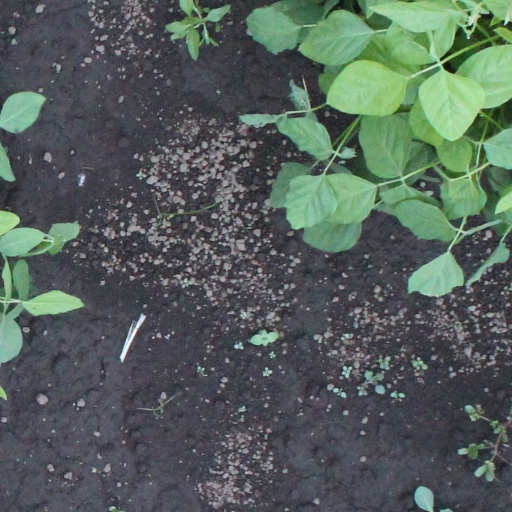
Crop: soybean